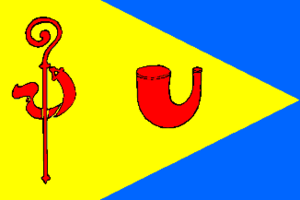
Drapeau de Heythuysen.
Heythuysen est un village néerlandais situé dans la commune de Leudal, dans la province du Limbourg néerlandais. Le 1ᵉʳ janvier 2007, le village comptait 6 420 habitants.